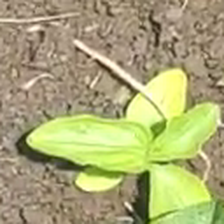
Weed species: Kena_(Commplina_benghalensio)